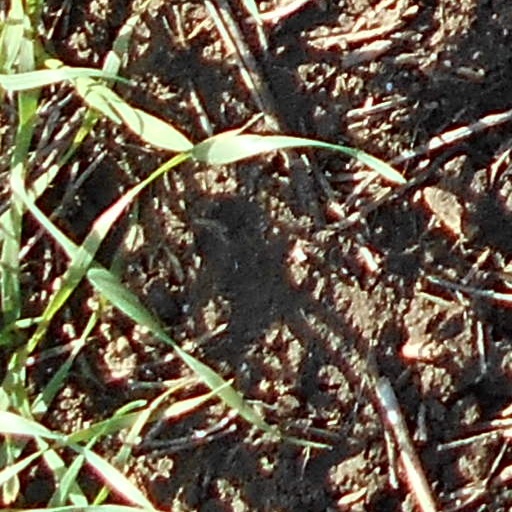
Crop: wheat